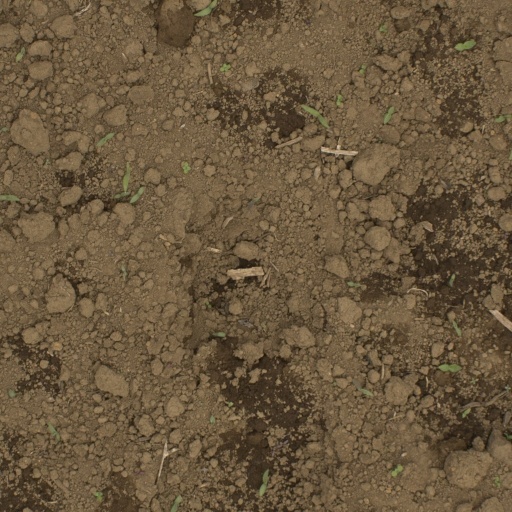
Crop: Jerusalem artichoke